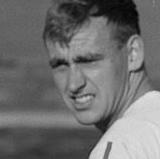
Age: 23